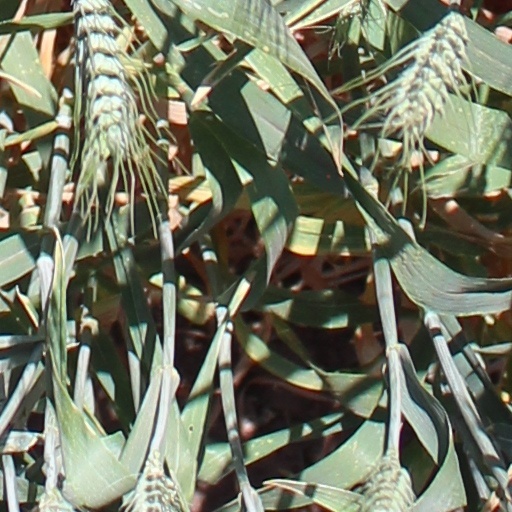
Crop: wheat